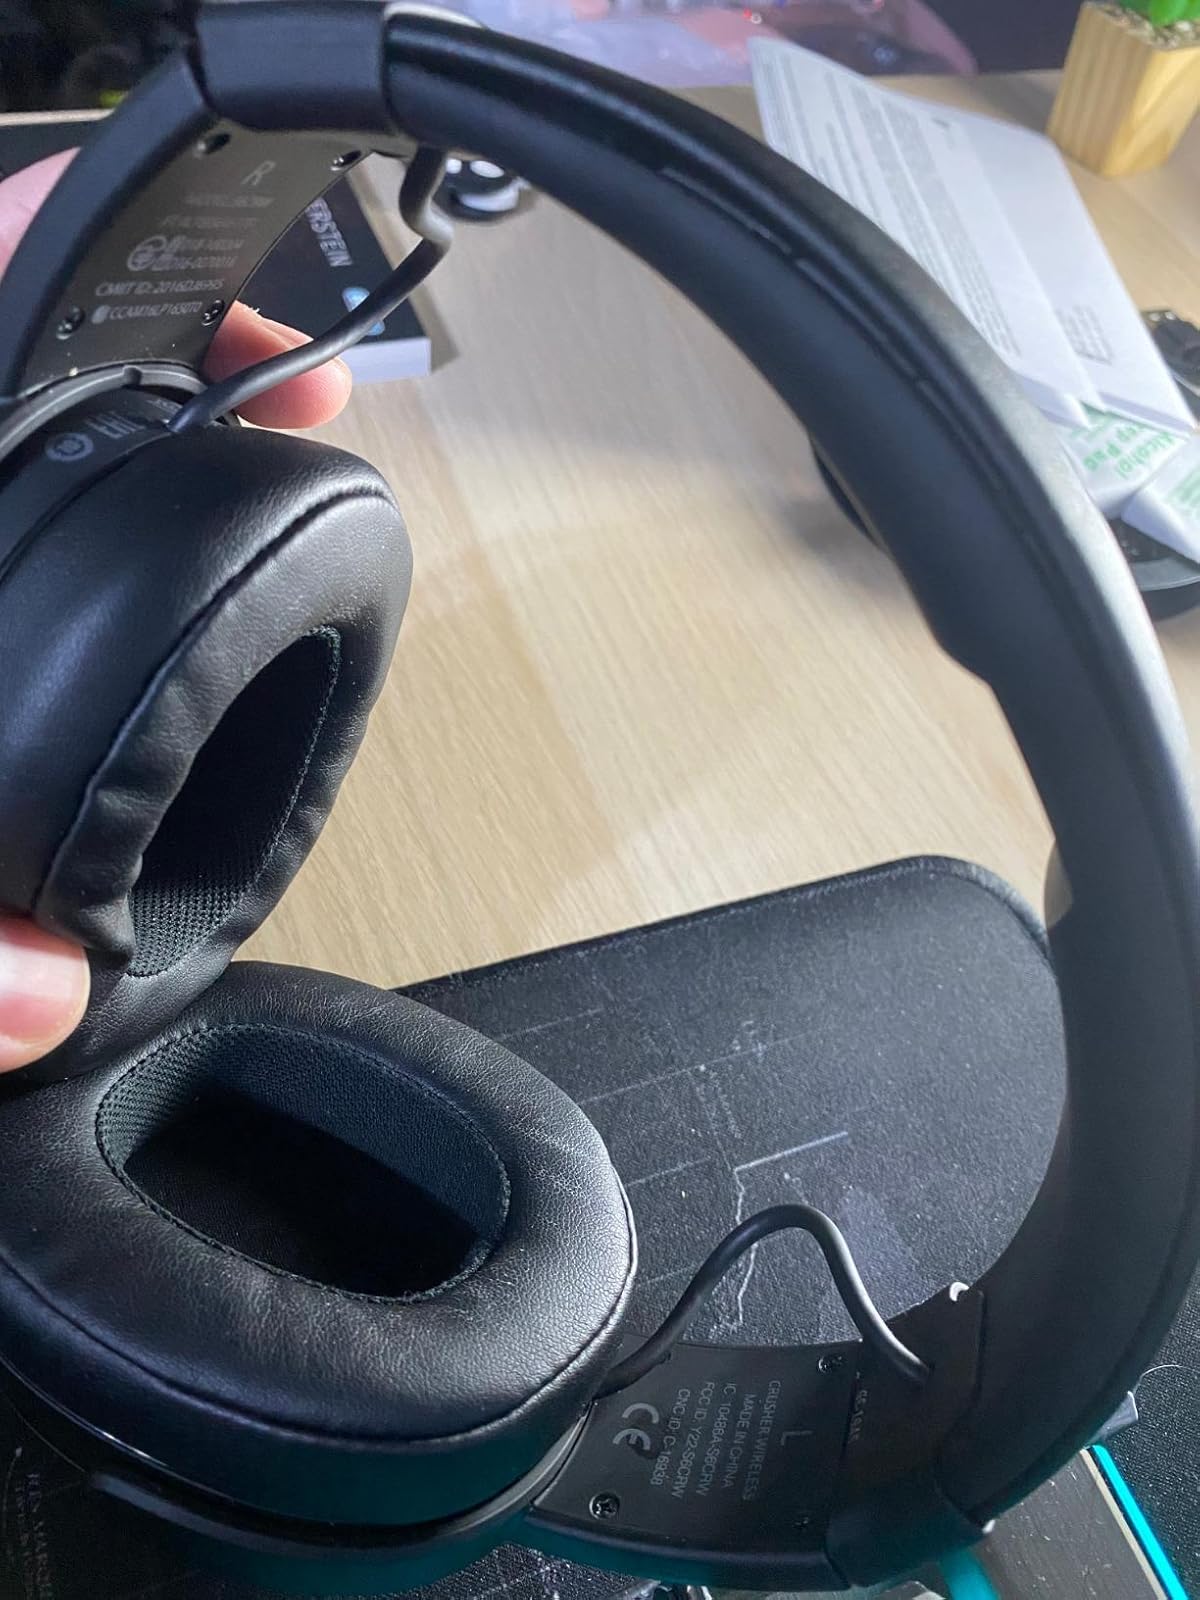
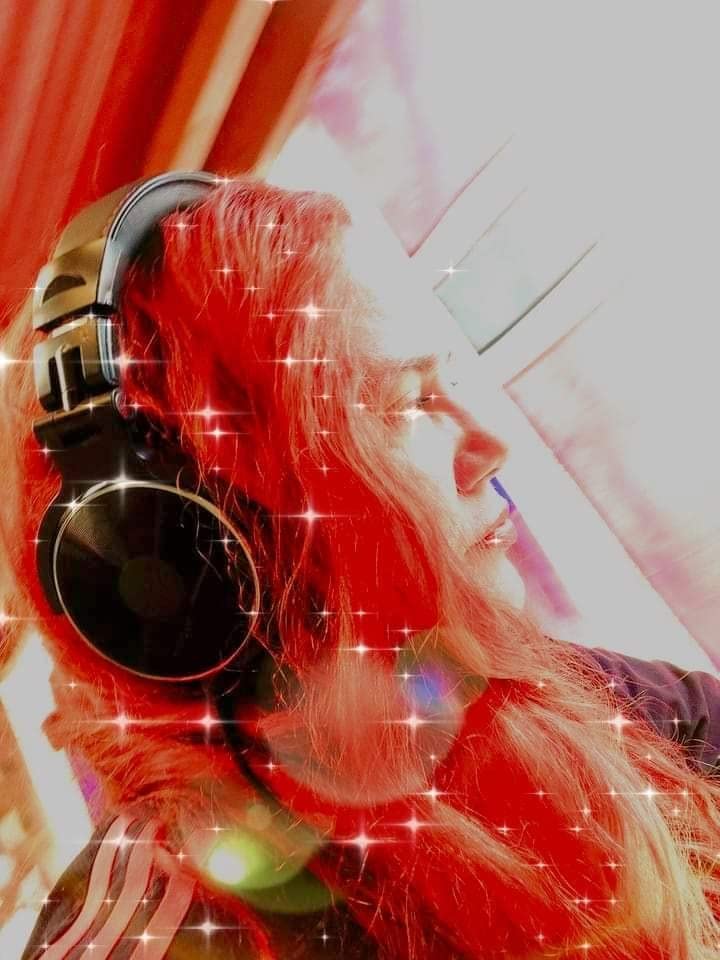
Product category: headphones
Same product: no